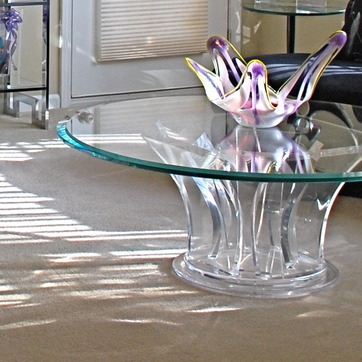
Material: glass